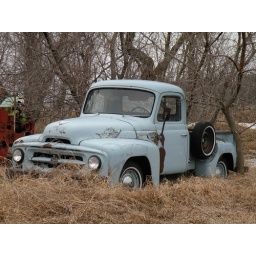
This old baby blue boy was found today in an old abandoned yard....